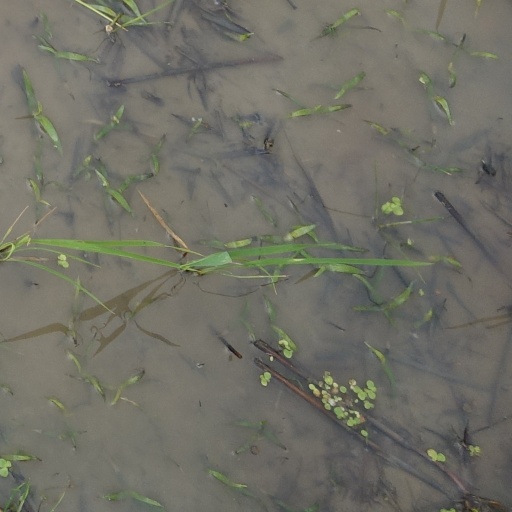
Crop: rice